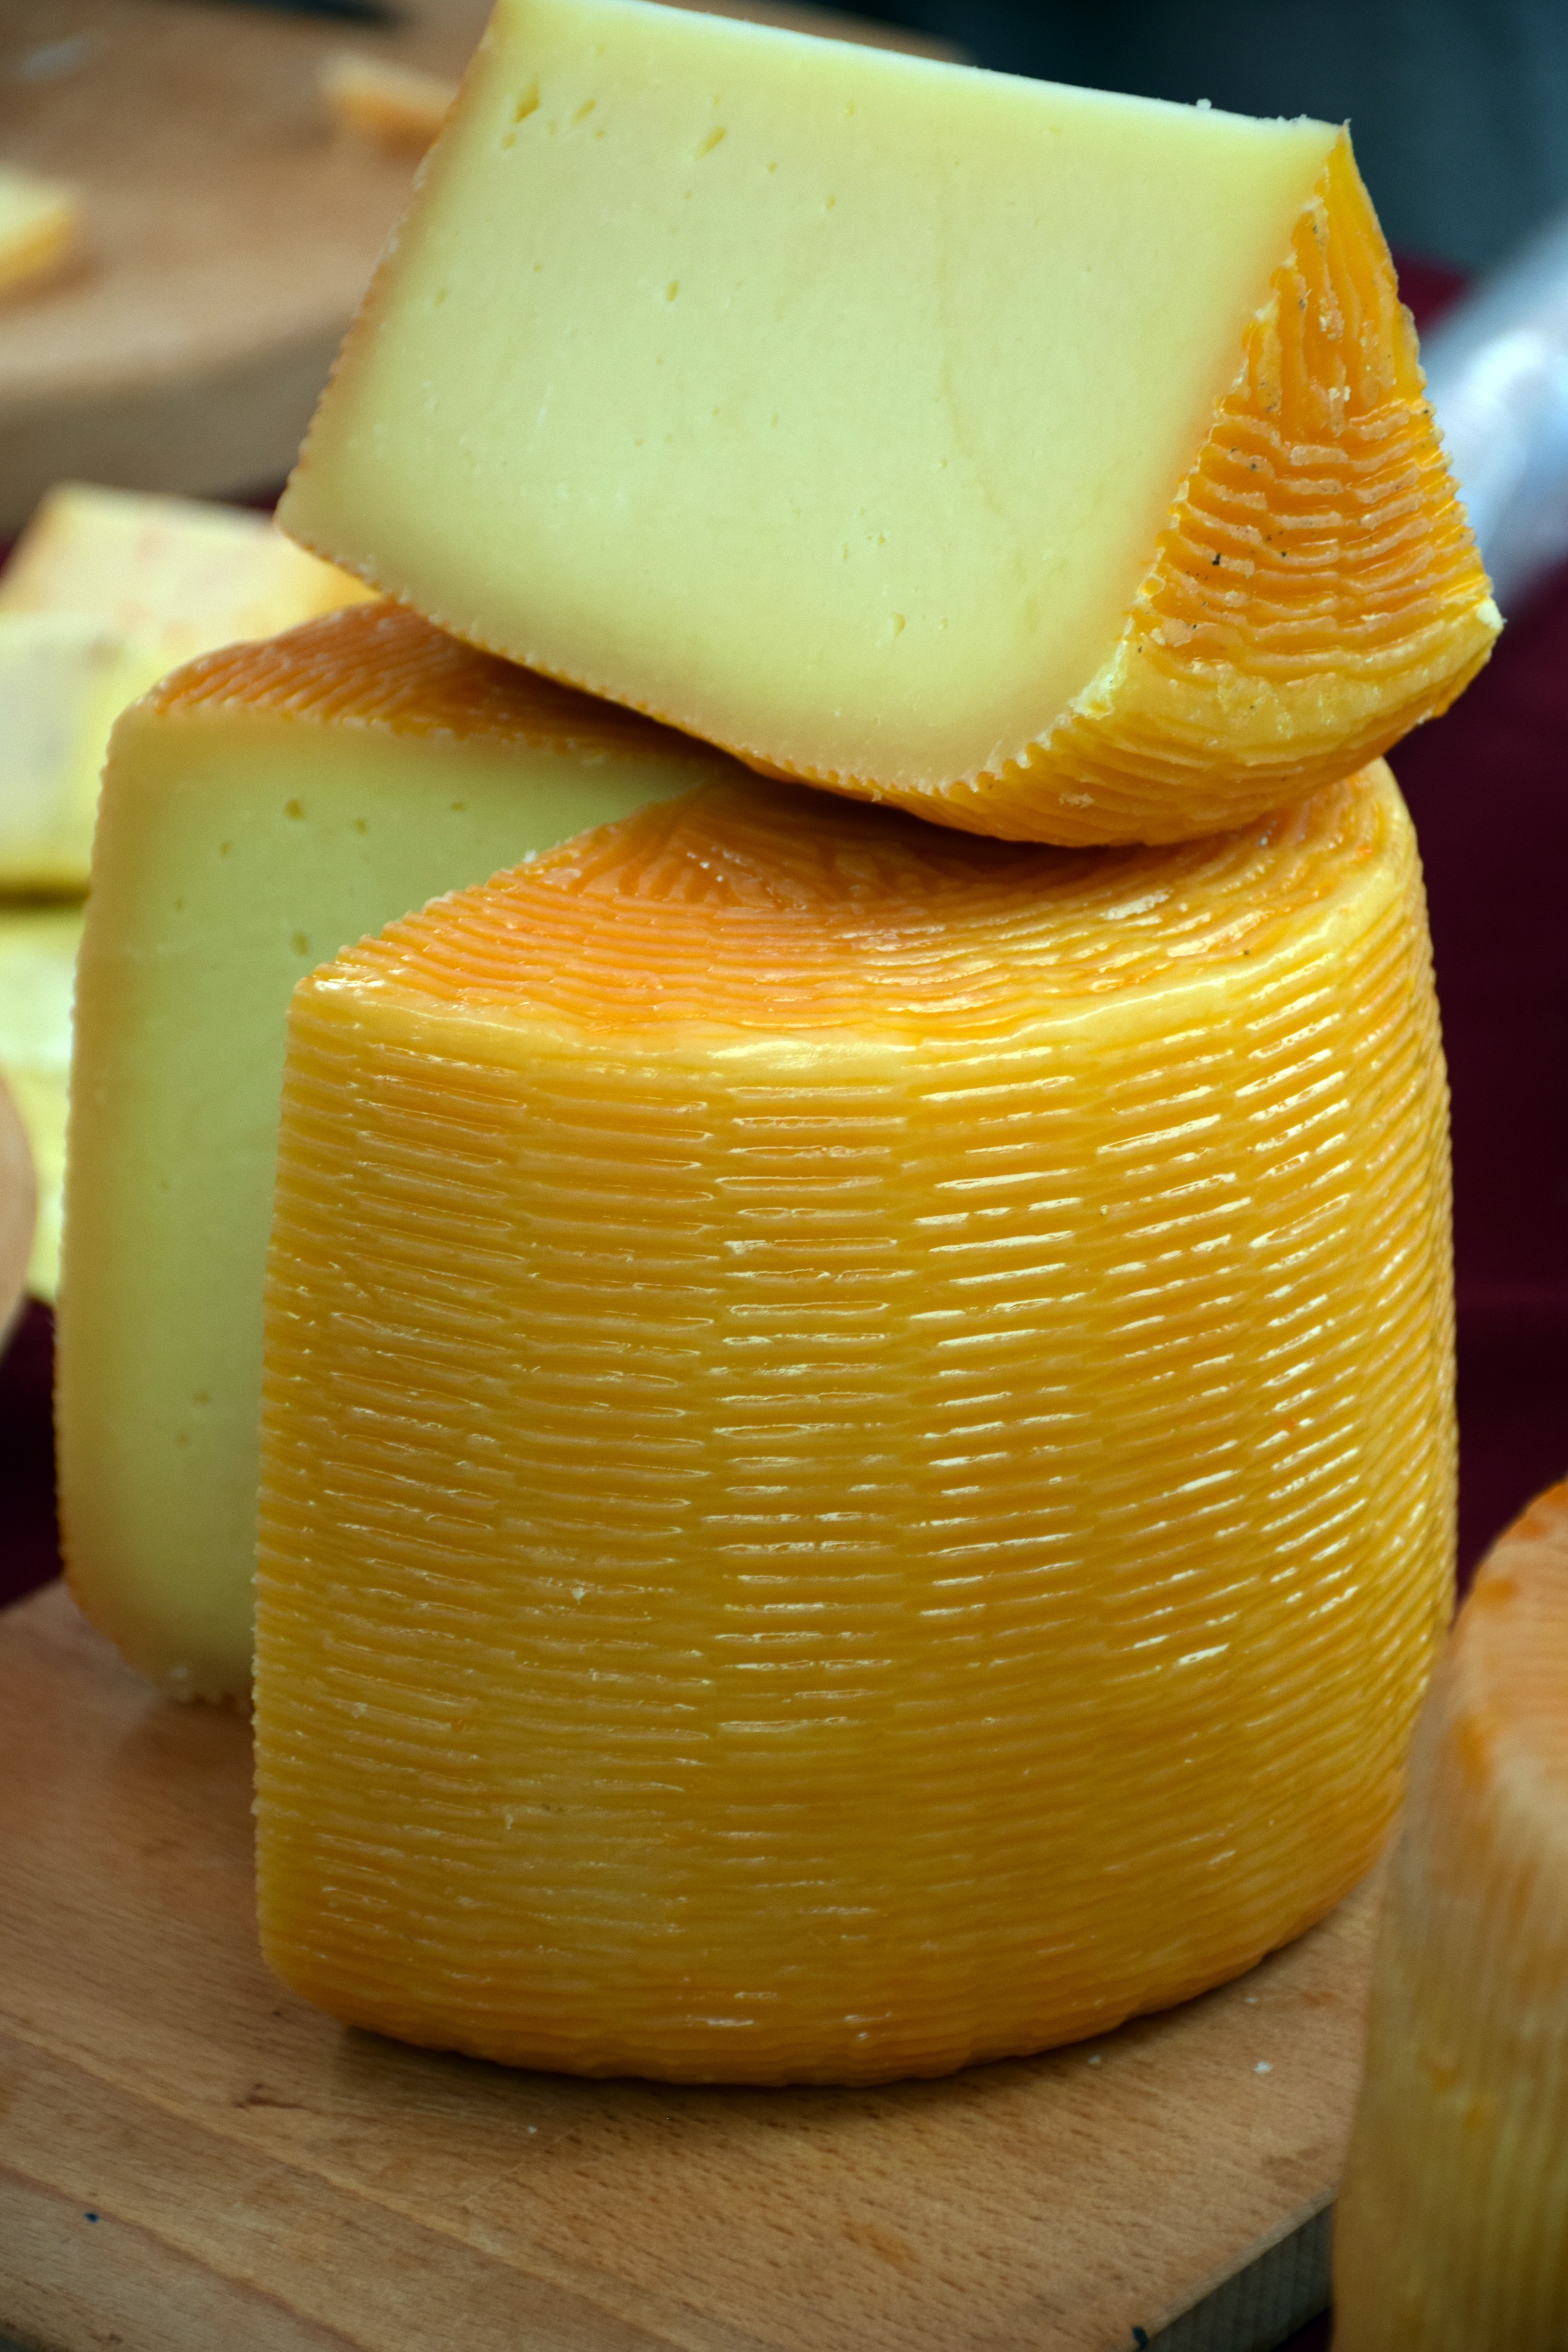
plant, fruit, food, produce, natural, industry, milk, dairy product, cheese, making, product, croatia, calabaza, production, dairy, processing, flowering plant, goat cheese, parmigiano reggiano, land plant, cheddar cheese, cheesemaker, cow cheese